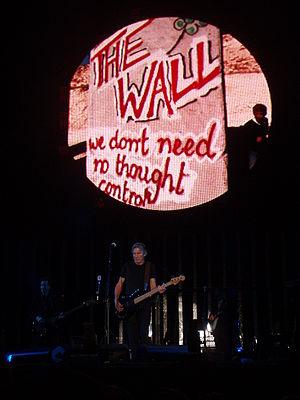
The Wall est le onzième album studio du groupe britannique de rock progressif Pink Floyd et leur second double album après Ummagumma. Enregistré sur une période de huit mois, l'album est sorti le 30 novembre 1979 en Grande-Bretagne et le 8 décembre aux États-Unis. Il est souvent considéré comme l'un des plus grands albums de Pink Floyd et marque l'apogée du groupe, qui ne rencontrera plus de succès équivalent par la suite. L'album fait partie des dix meilleures ventes d'albums aux États-Unis, et est le double-album le plus vendu au monde.
Another Brick in the Wall est un des titres les plus célèbres de Pink Floyd, composé par Roger Waters autour d'un même thème musical. Les trois parties figurent sur l'album The Wall paru le 30 novembre 1979. Respectivement sous-titrées Part 1, Part 2 et Part 3, ces chansons sont importantes dans le concept de l'album, puisqu'elles marquent la construction du mur derrière lequel s'enferme Pink, le personnage principal de l'album.